Plas Uchaf

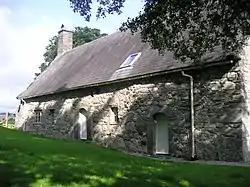

Plas Uchaf is a 15th-century cruck-and-aisle-truss hall house, south-west of Corwen, Denbighshire, Wales and north of Cynwyd. Its excellent workmanship indicates a house originally of considerable importance; it has been described as "of palatial significance".